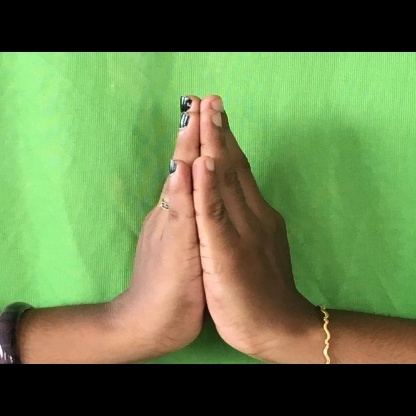
Mudra: Anjali